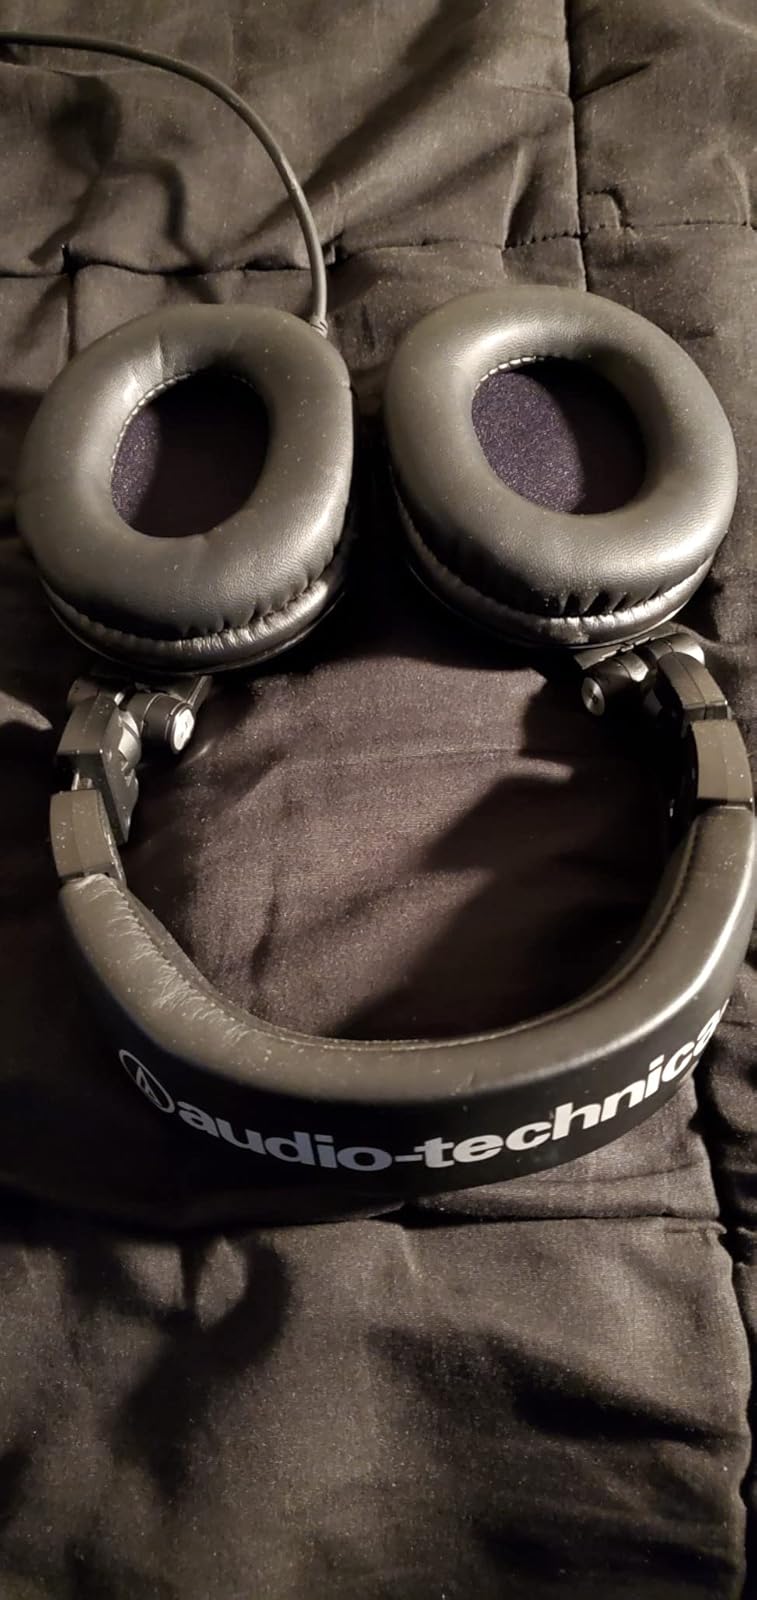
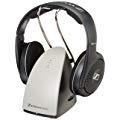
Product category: headphones
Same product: no